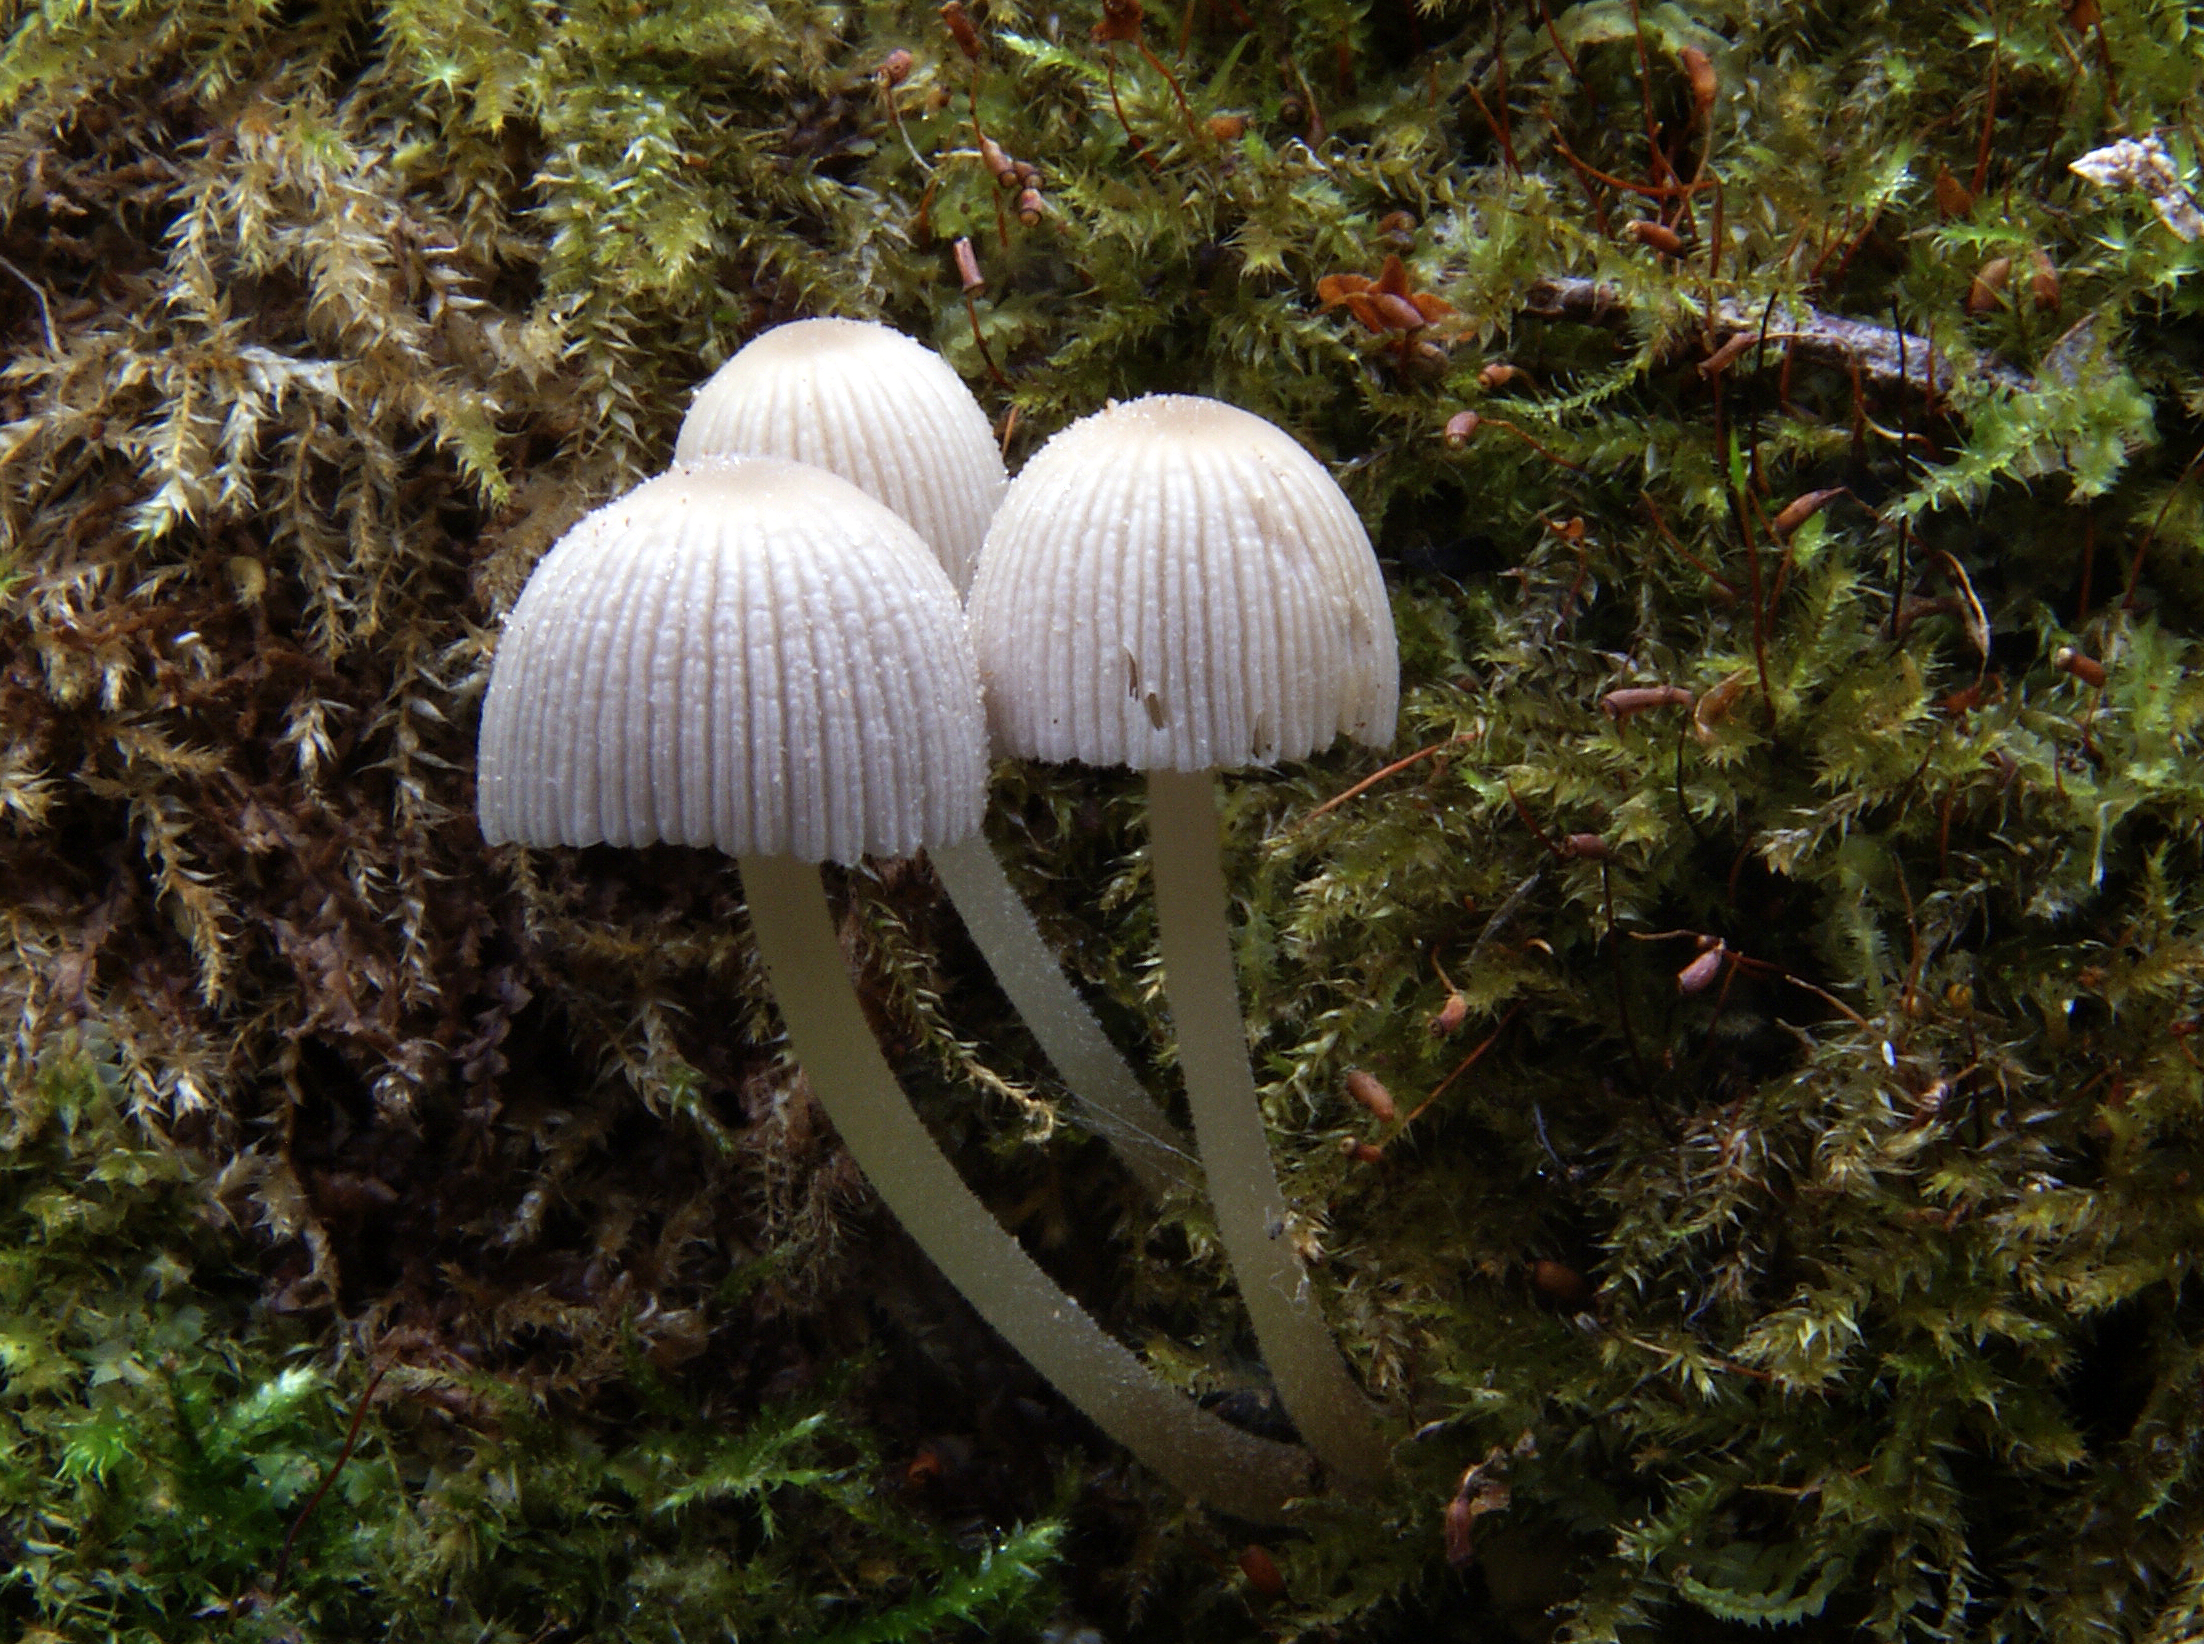
forest, flower, botany, mushroom, flora, fauna, fungus, fungi, woodland, habitat, agaricus, mycenafungi, groupoftoadstools, oyster mushroom, edible mushroom, medicinal mushroom, agaricomycetes, agaricaceae, champignon mushroom, penny bun